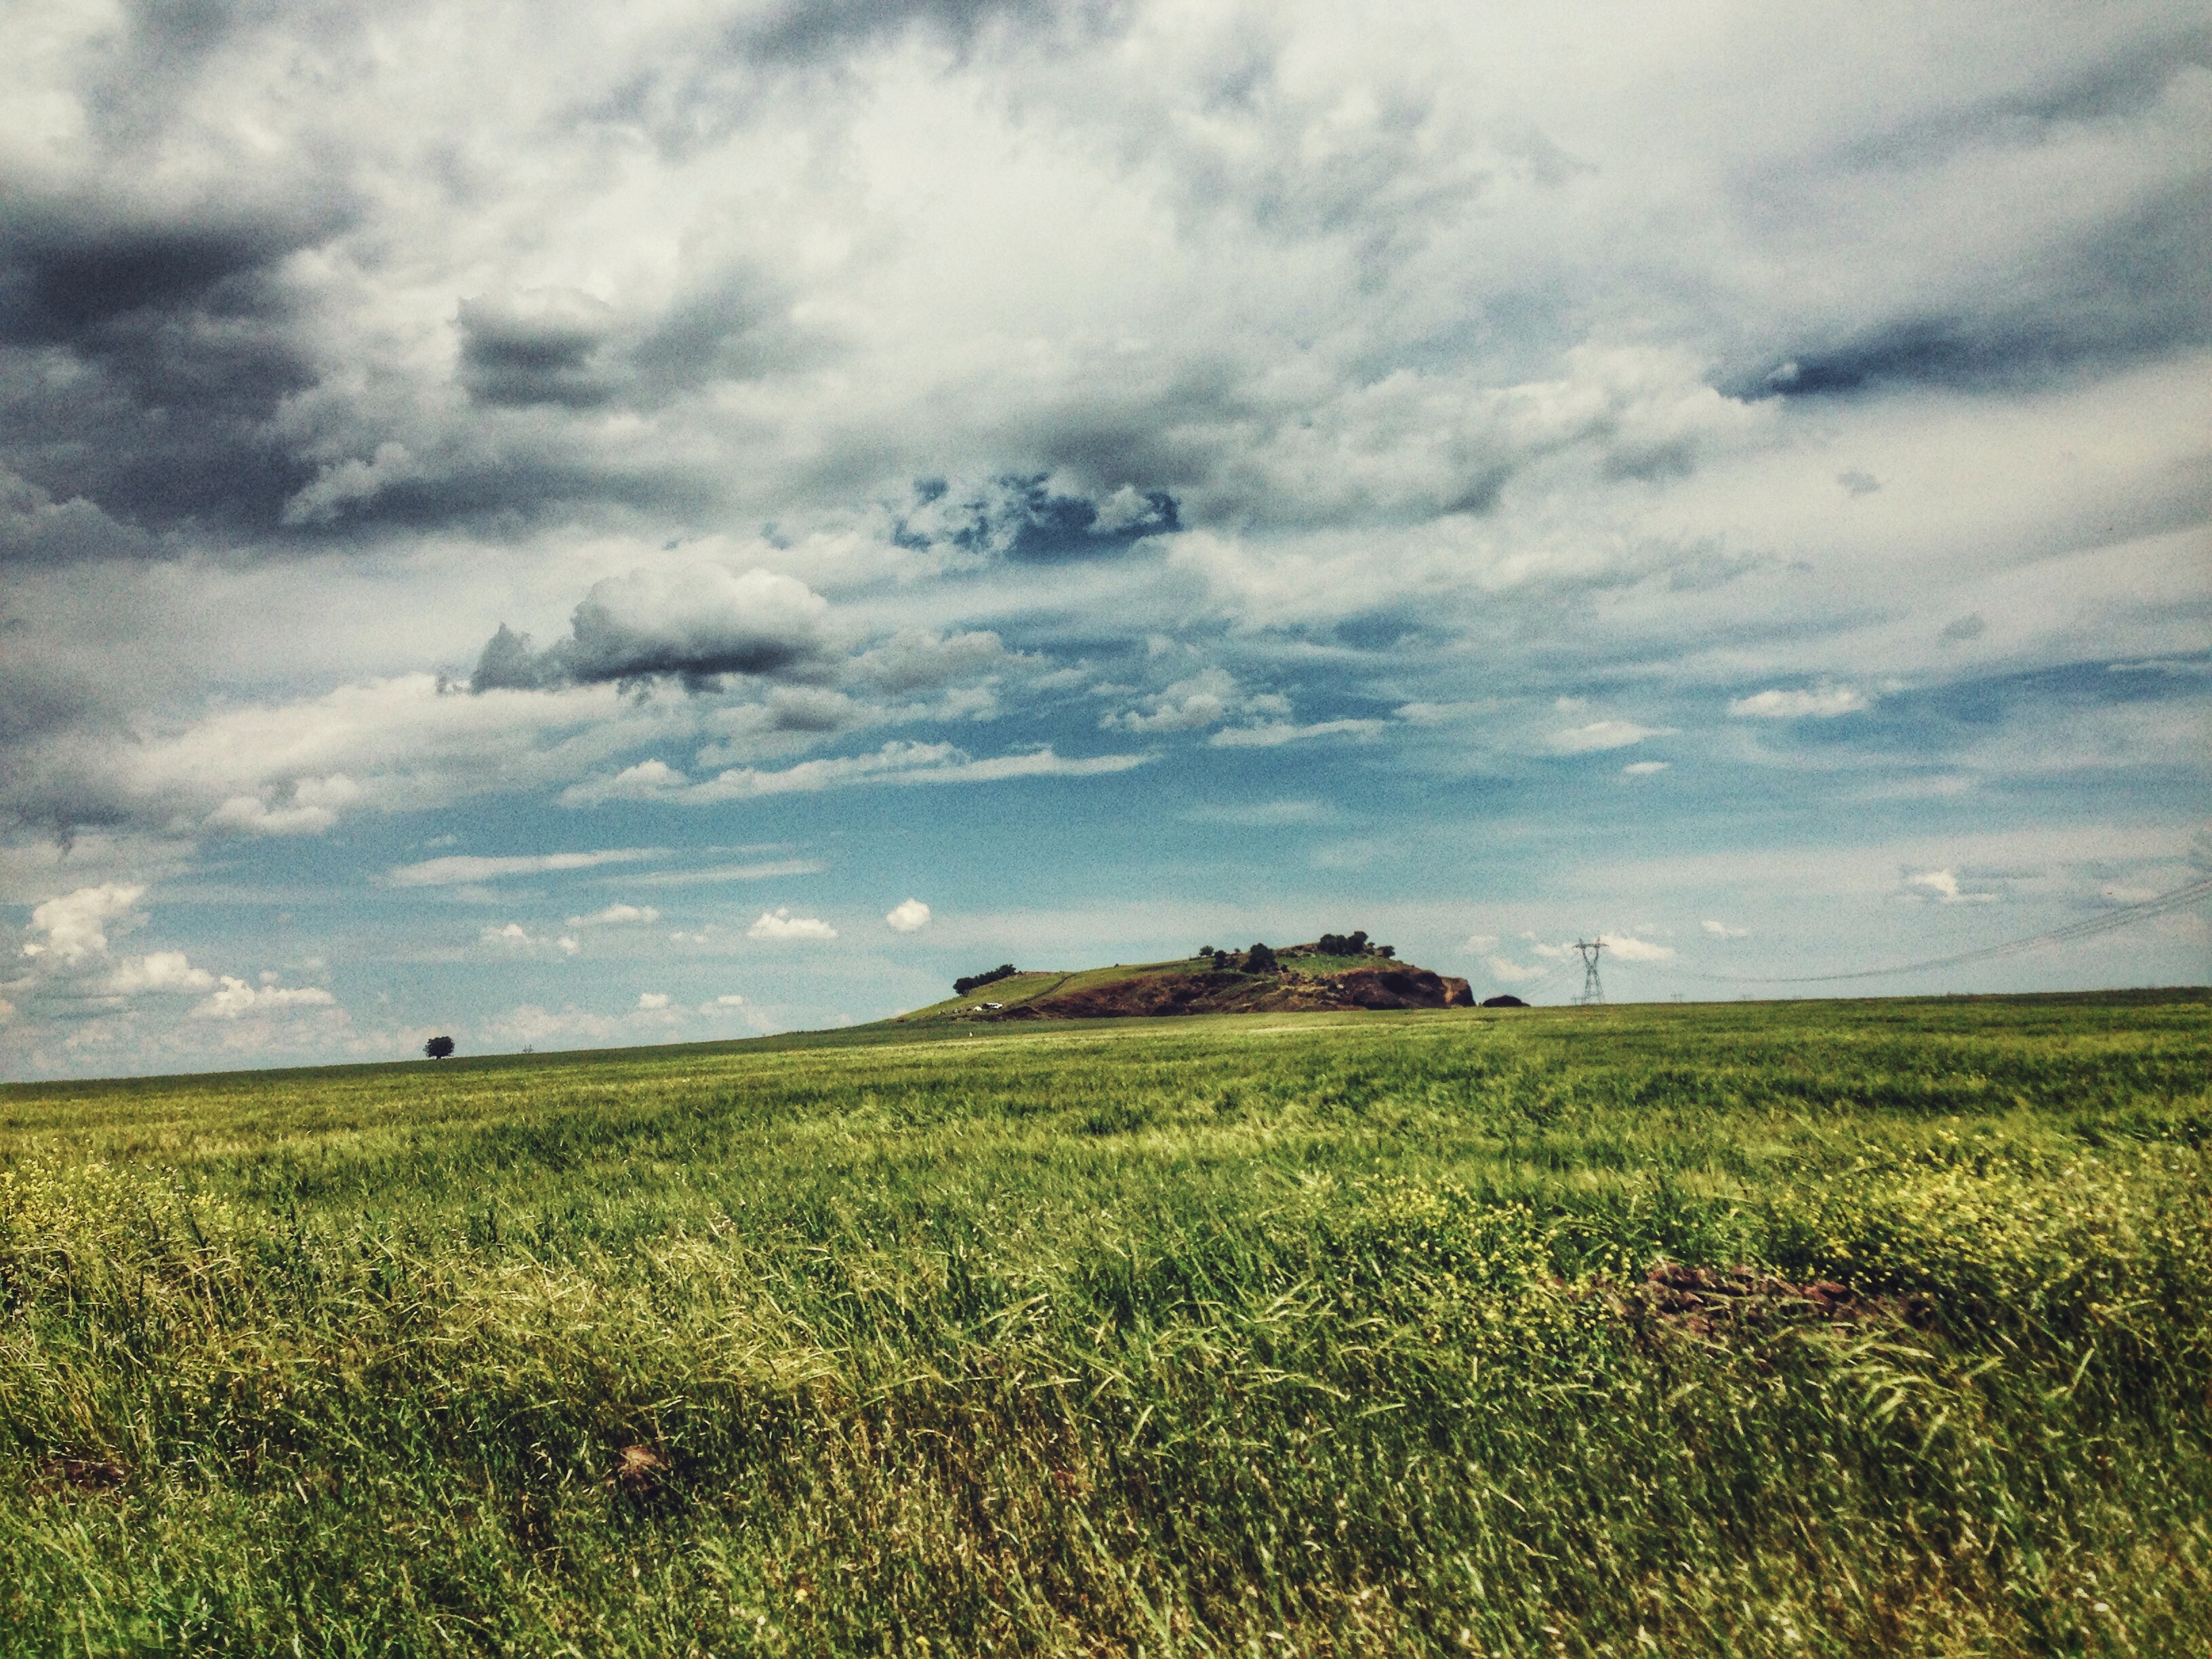
landscape, nature, grass, horizon, marsh, cloud, sky, field, meadow, prairie, sunlight, morning, hill, crop, pasture, agriculture, savanna, plain, grassland, wetland, plateau, habitat, ecosystem, steppe, rural area, meteorological phenomenon, natural environment, geographical feature, grass family, ecoregion